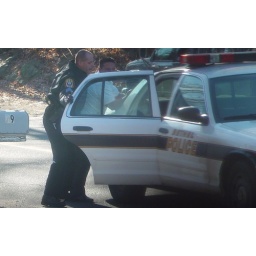
This fellow in the white shirt got a little out of hand and needed to be put in time-out.